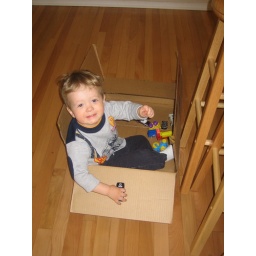
boy in a box